Dallas Mavericks

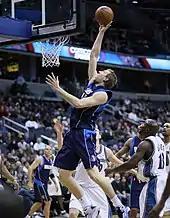
Dirk Nowitzki was selected for the NBA All-Star team 14 times.

On January 31, 2019, the Mavericks sent Dennis Smith Jr., DeAndre Jordan, Wesley Matthews, and two future first-round draft picks to the New York Knicks in exchange for Kristaps Porziņģis, Tim Hardaway Jr., Courtney Lee, and Trey Burke. At the quarter-mark of the 2019–20 season, the Mavericks began with a 15–6 record through their first 21 games. With Luka Dončić averaging a near 30-point triple-double, leading the Mavericks in points, rebounds, and assists and entering MVP contention, he led the Mavericks to the top-rated offense in the league. On December 12, 2019, the Mavericks won against the Detroit Pistons in Mexico City, due to the NBA's efforts to expand internationally. During that game, Luka Dončić tallied 41 points, 12 rebounds, and 11 assists, becoming the first player in NBA history to record multiple 40-point triple-doubles before turning 21-years-old. Dončić was later selected to his first NBA All-Star Game as a Western Conference starter.